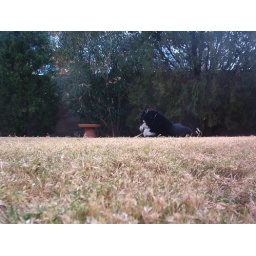
My dog Bear hanging out by the bird bath.